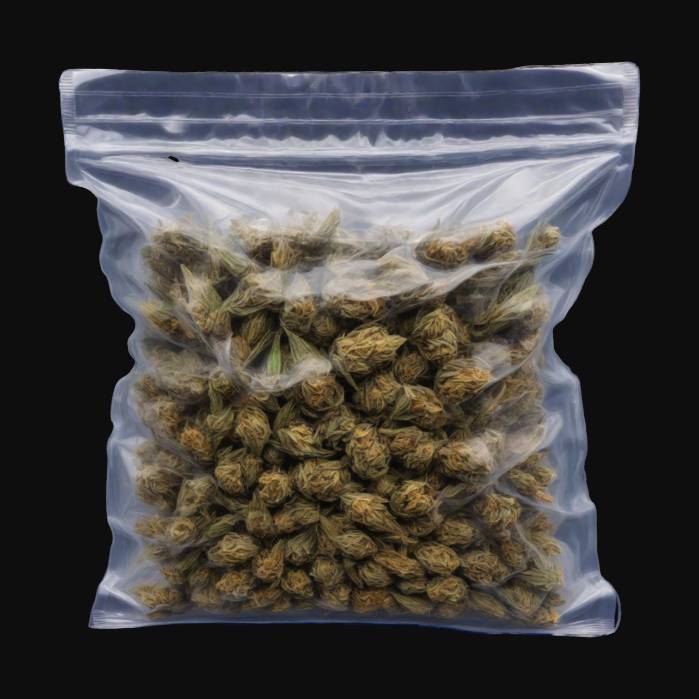
미적 점수 (1~10점): 1